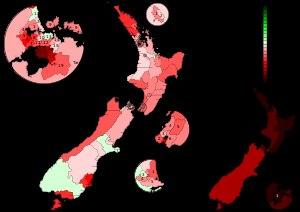
Deux référendums se tiennent en Nouvelle-Zélande entre novembre 2015 et mars 2016. Leur objectif est de permettre à la population de choisir le drapeau national. Le premier référendum fait adopter un nouveau drapeau parmi différents choix proposés par un comité, et le second permet de mettre en concurrence ce choix avec le drapeau actuel. Finalement, les Néo-Zélandais votent à 56,6 % pour conserver le drapeau existant.